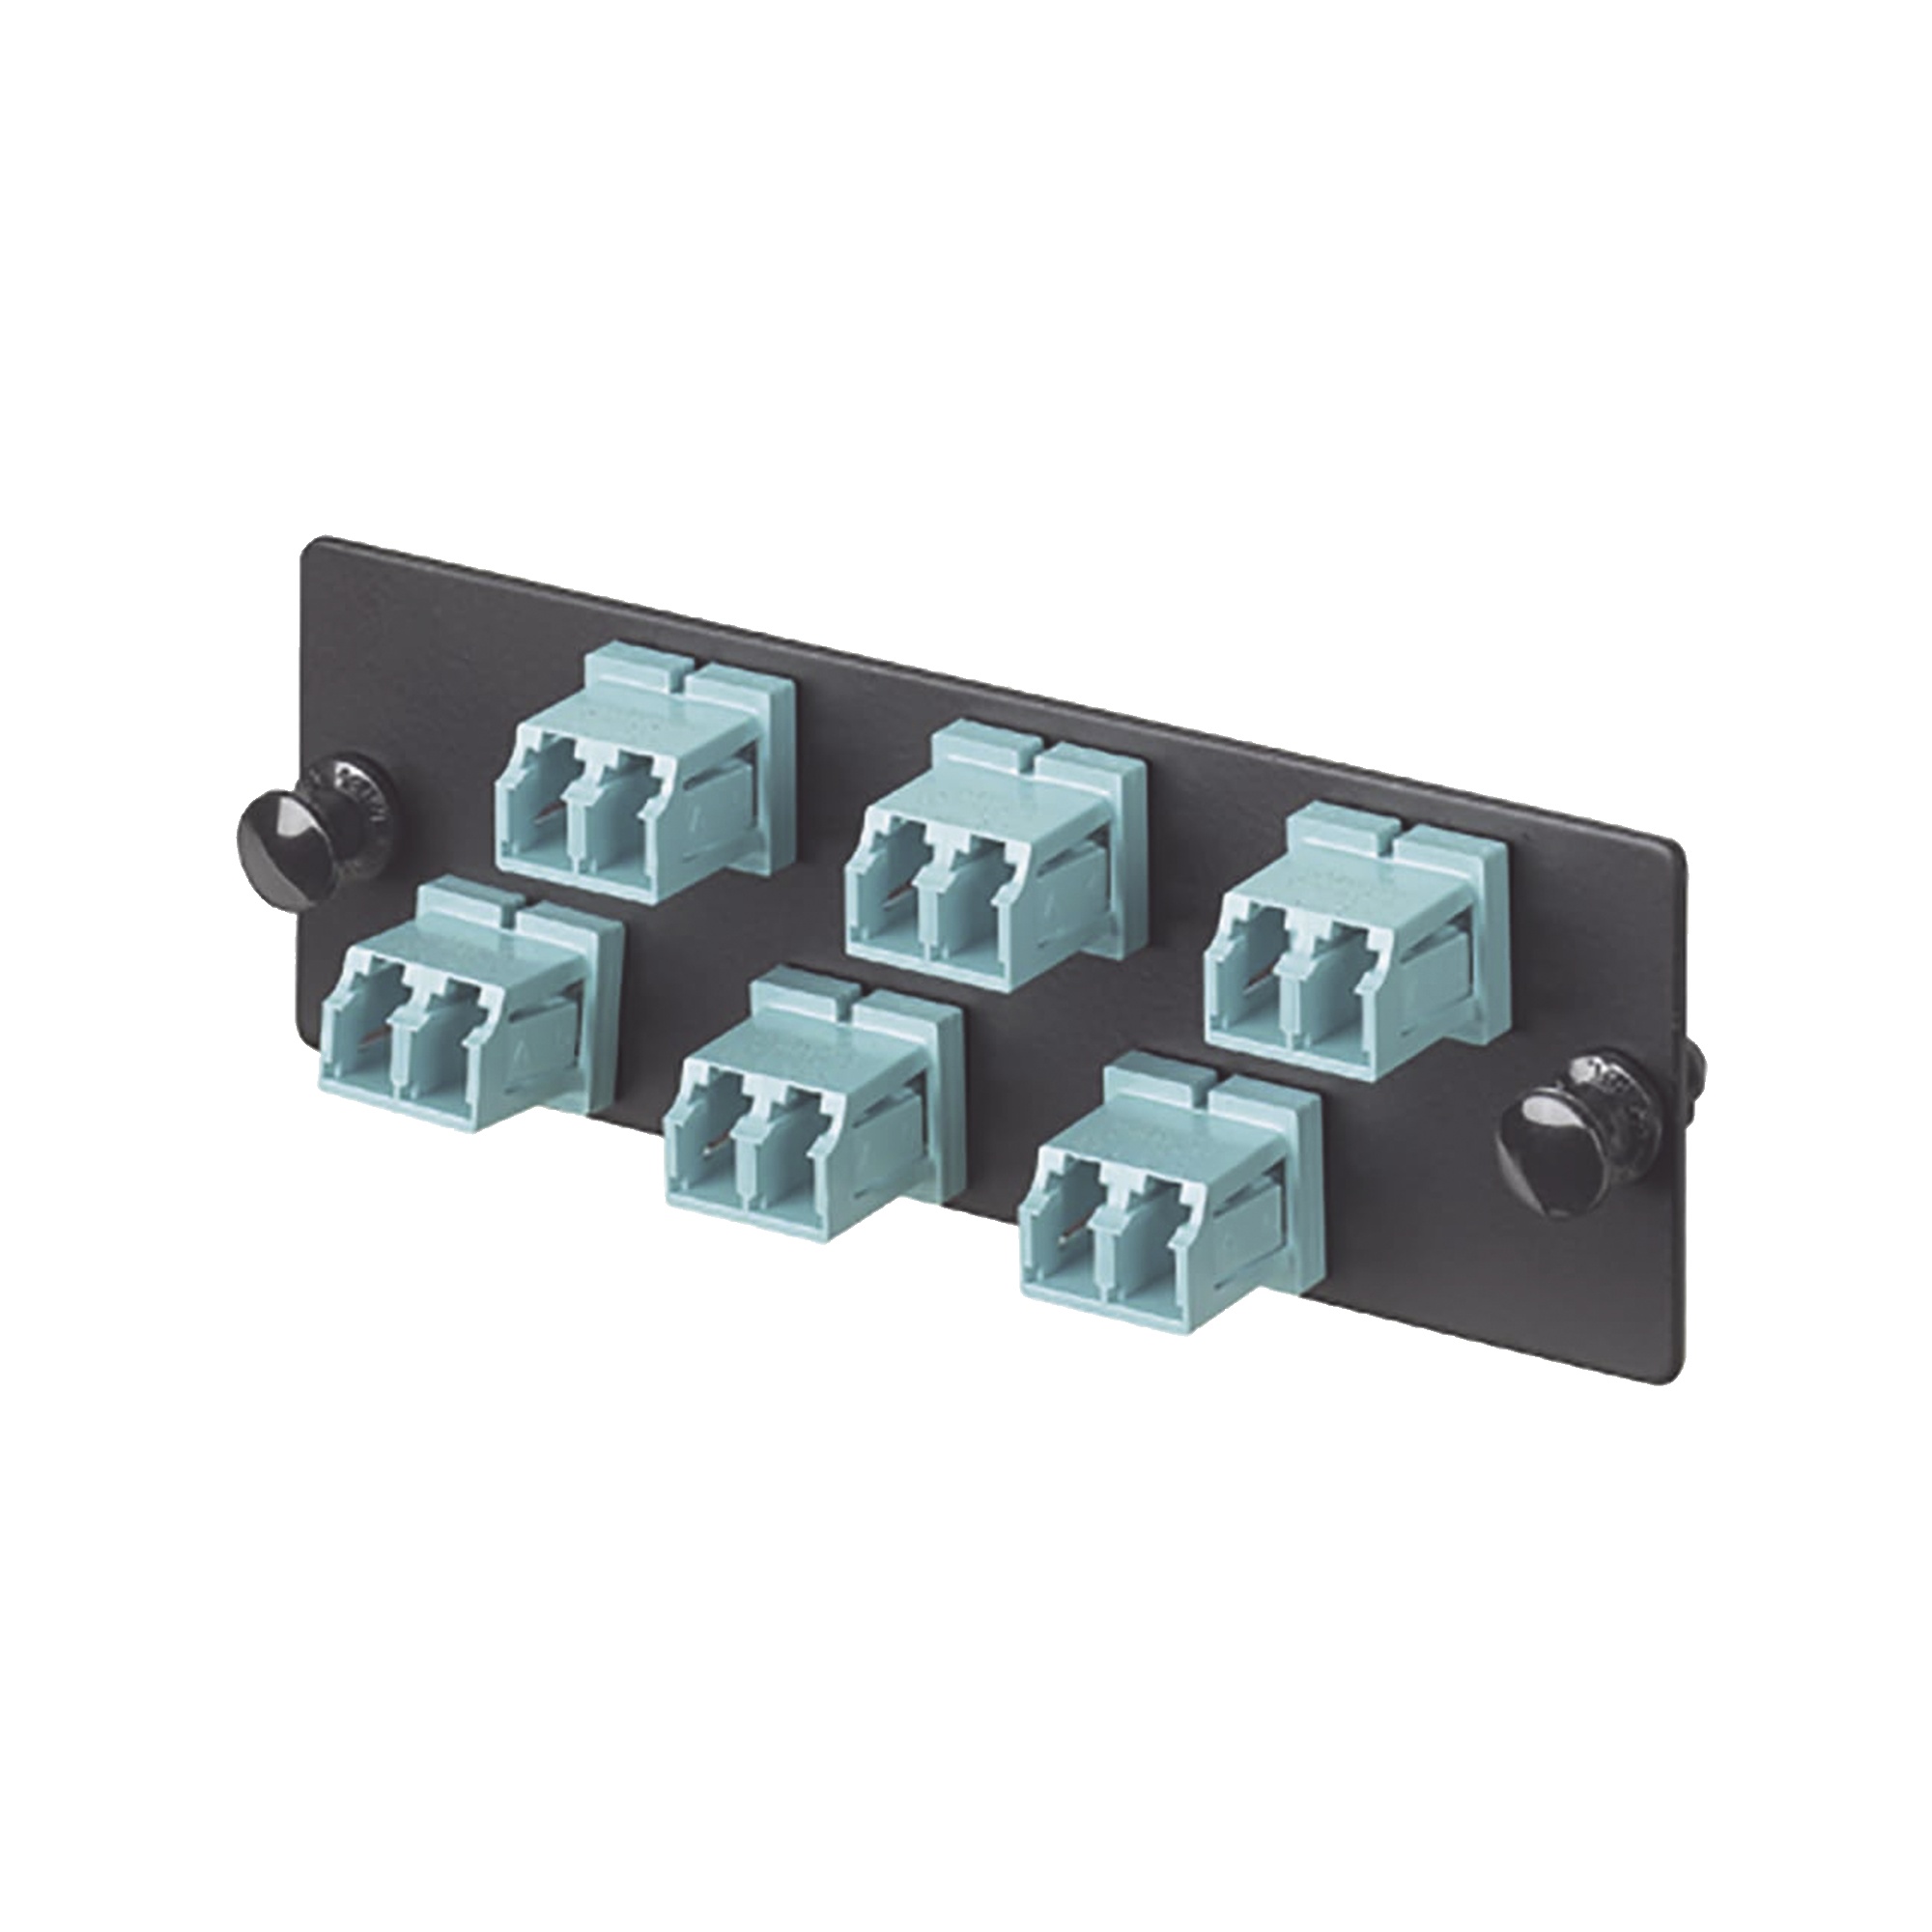
Placa Acopladora de Fibra Optica FAP, Con 6 Conectores LC Duplex (12 Fibras), Para Fibra Multimodo OM3/OM4, Color Aqua
Las placas de fibra contienen adaptadores de fibra óptica simplex o dúplex compatibles con TCIS / EIA-604 FOCIS y exceden los requisitos de TIA / EIA-568-C.3. Los colores de la carcasa del adaptador LC y SC siguen el esquema de identificación de color sugerido por TIA / EIA-568-C.3. Los paneles modulares multimedia permiten la personalización de la instalación para aplicaciones que requieren la integración de cables de fibra óptica y cobre.
Brand: Panduit
Category: Electronics > Electronics Accessories > Cable Management > Patch Panels